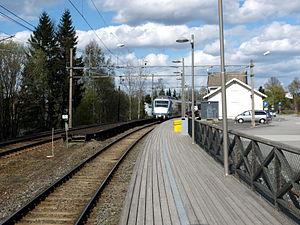
La gare de Frogner est une des gares d'origine de la Hovedbanen.
Frogner est un village dans la municipalité de Sørum, à Akershus.